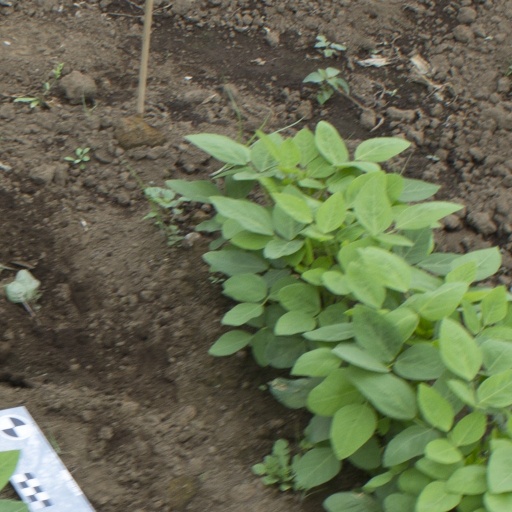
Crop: soybean